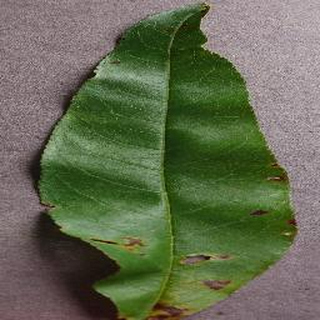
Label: peach_bacterial_spot